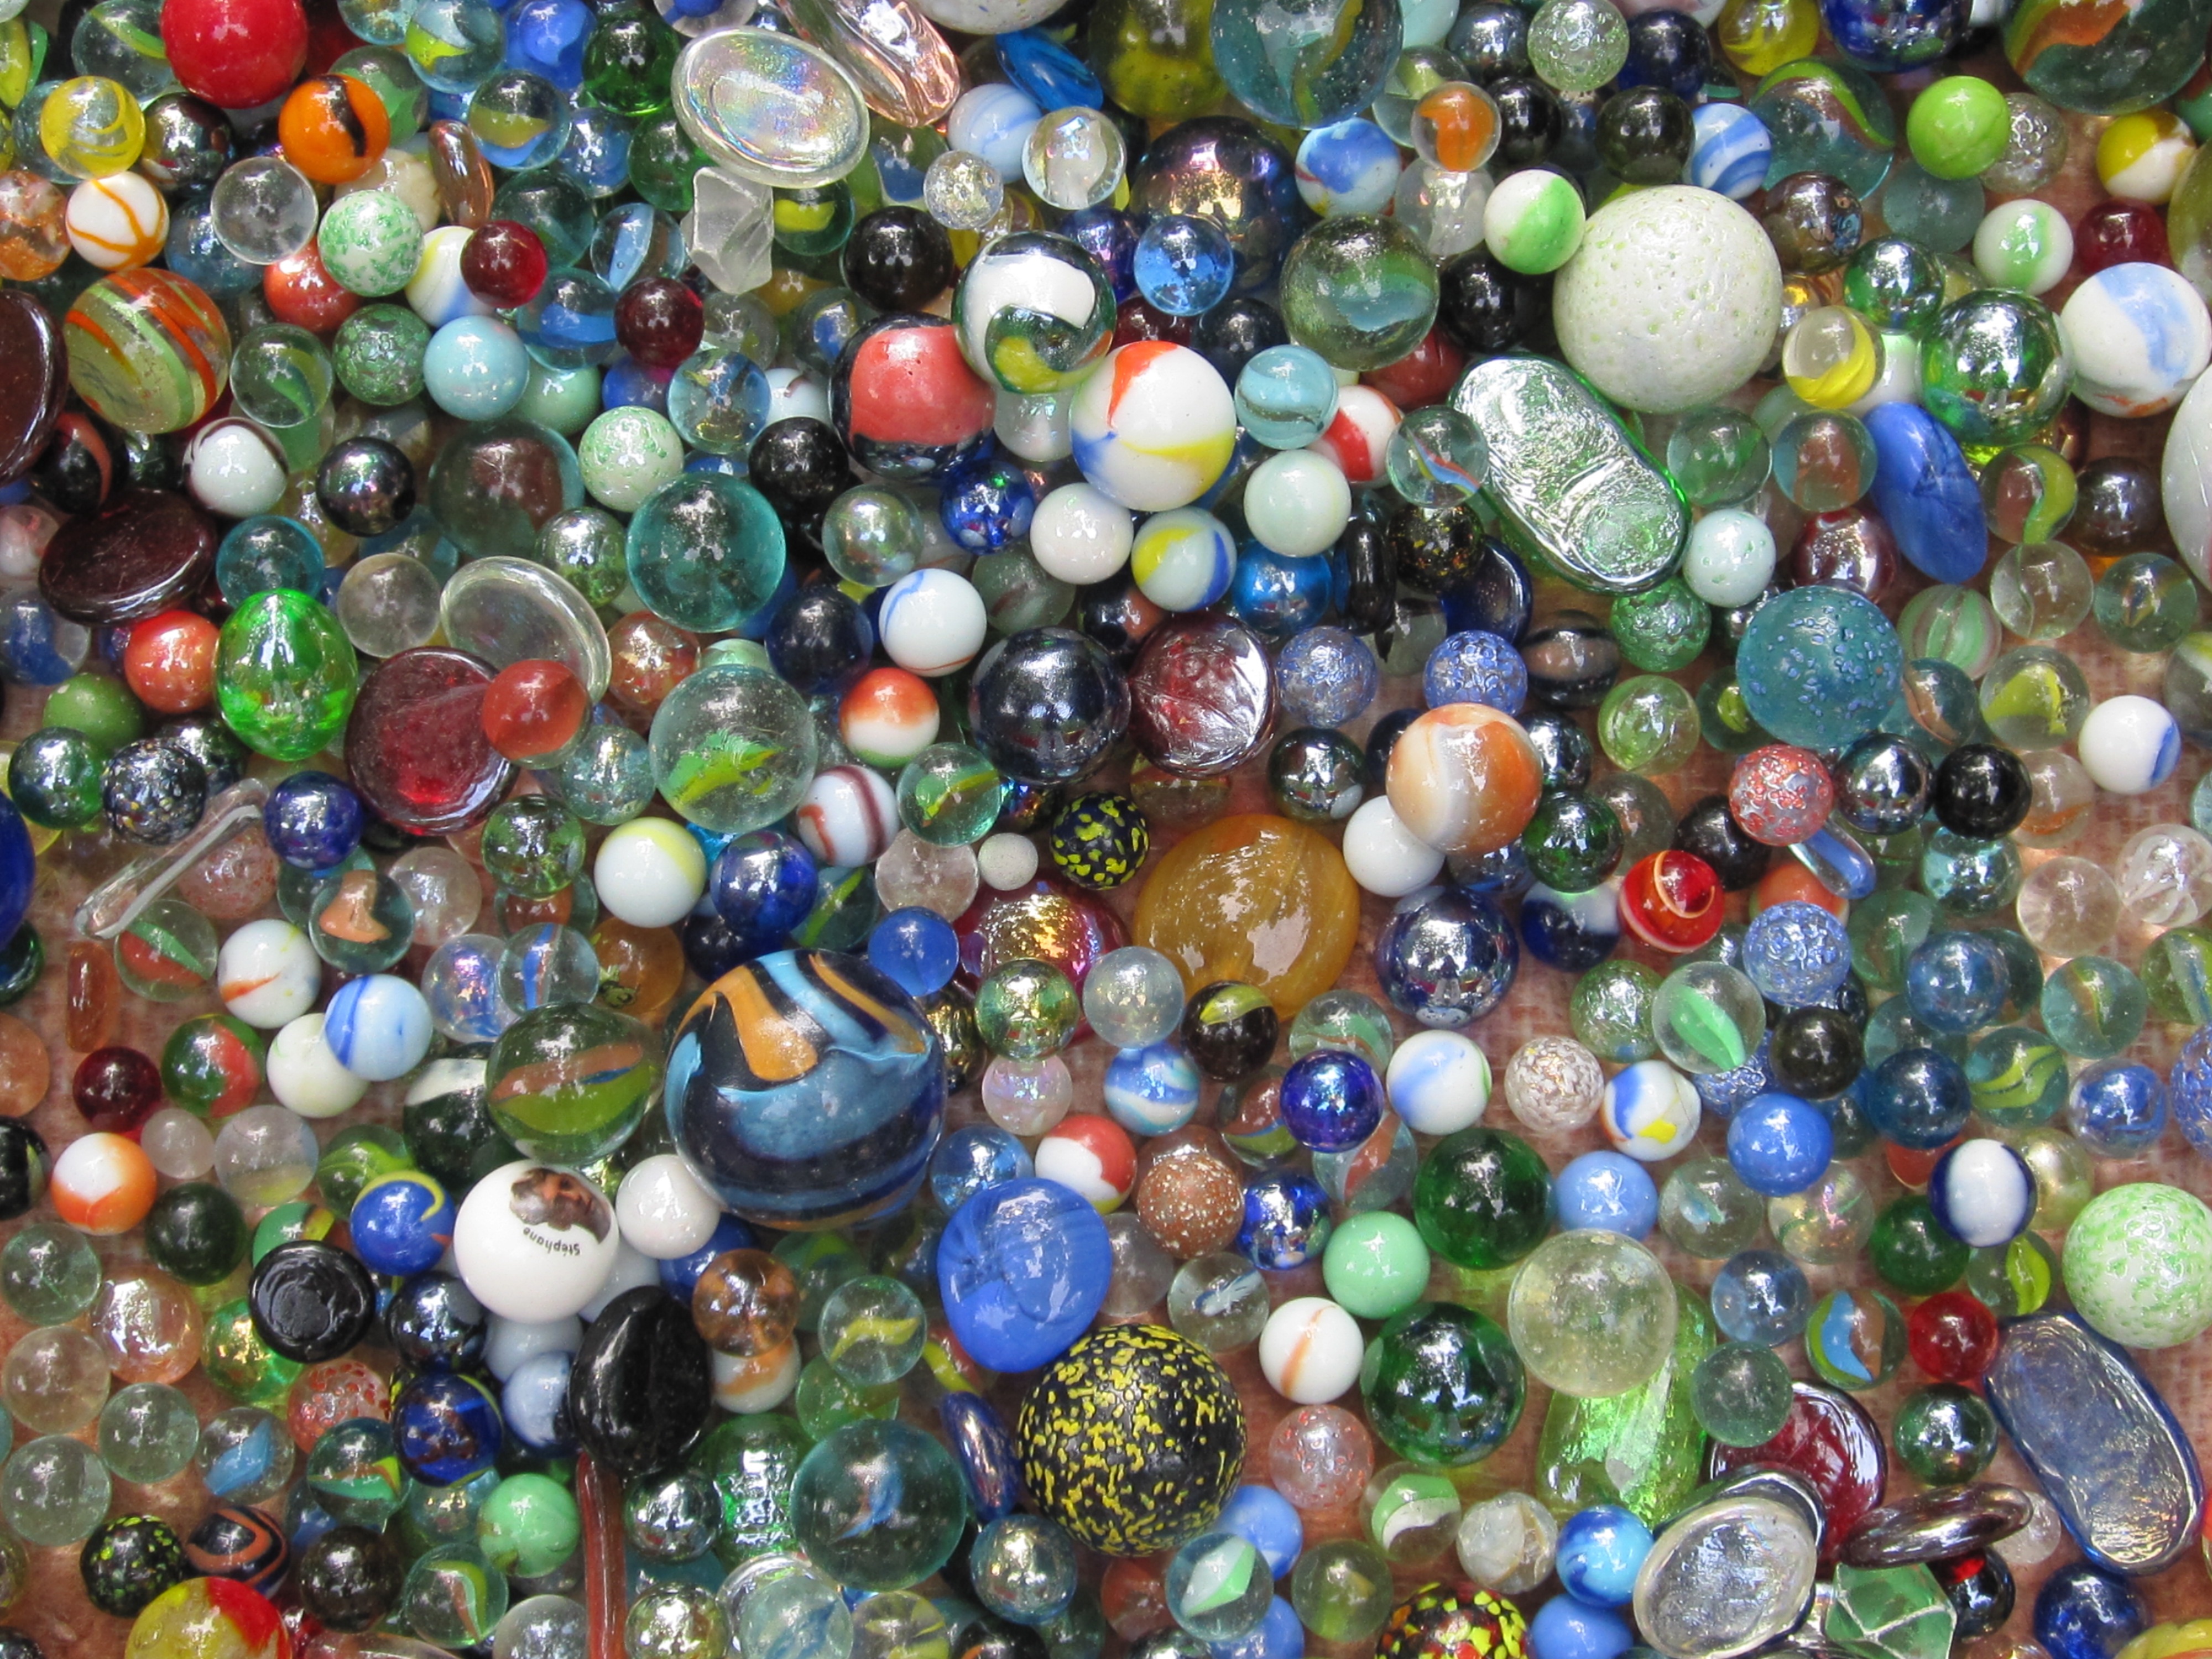
play, glass, pebble, bead, toy, material, art, marble, beads, mandala, fashion accessory